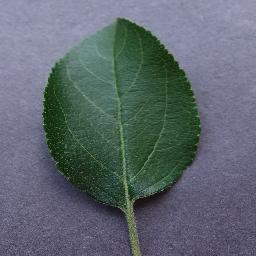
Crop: apple
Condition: healthy